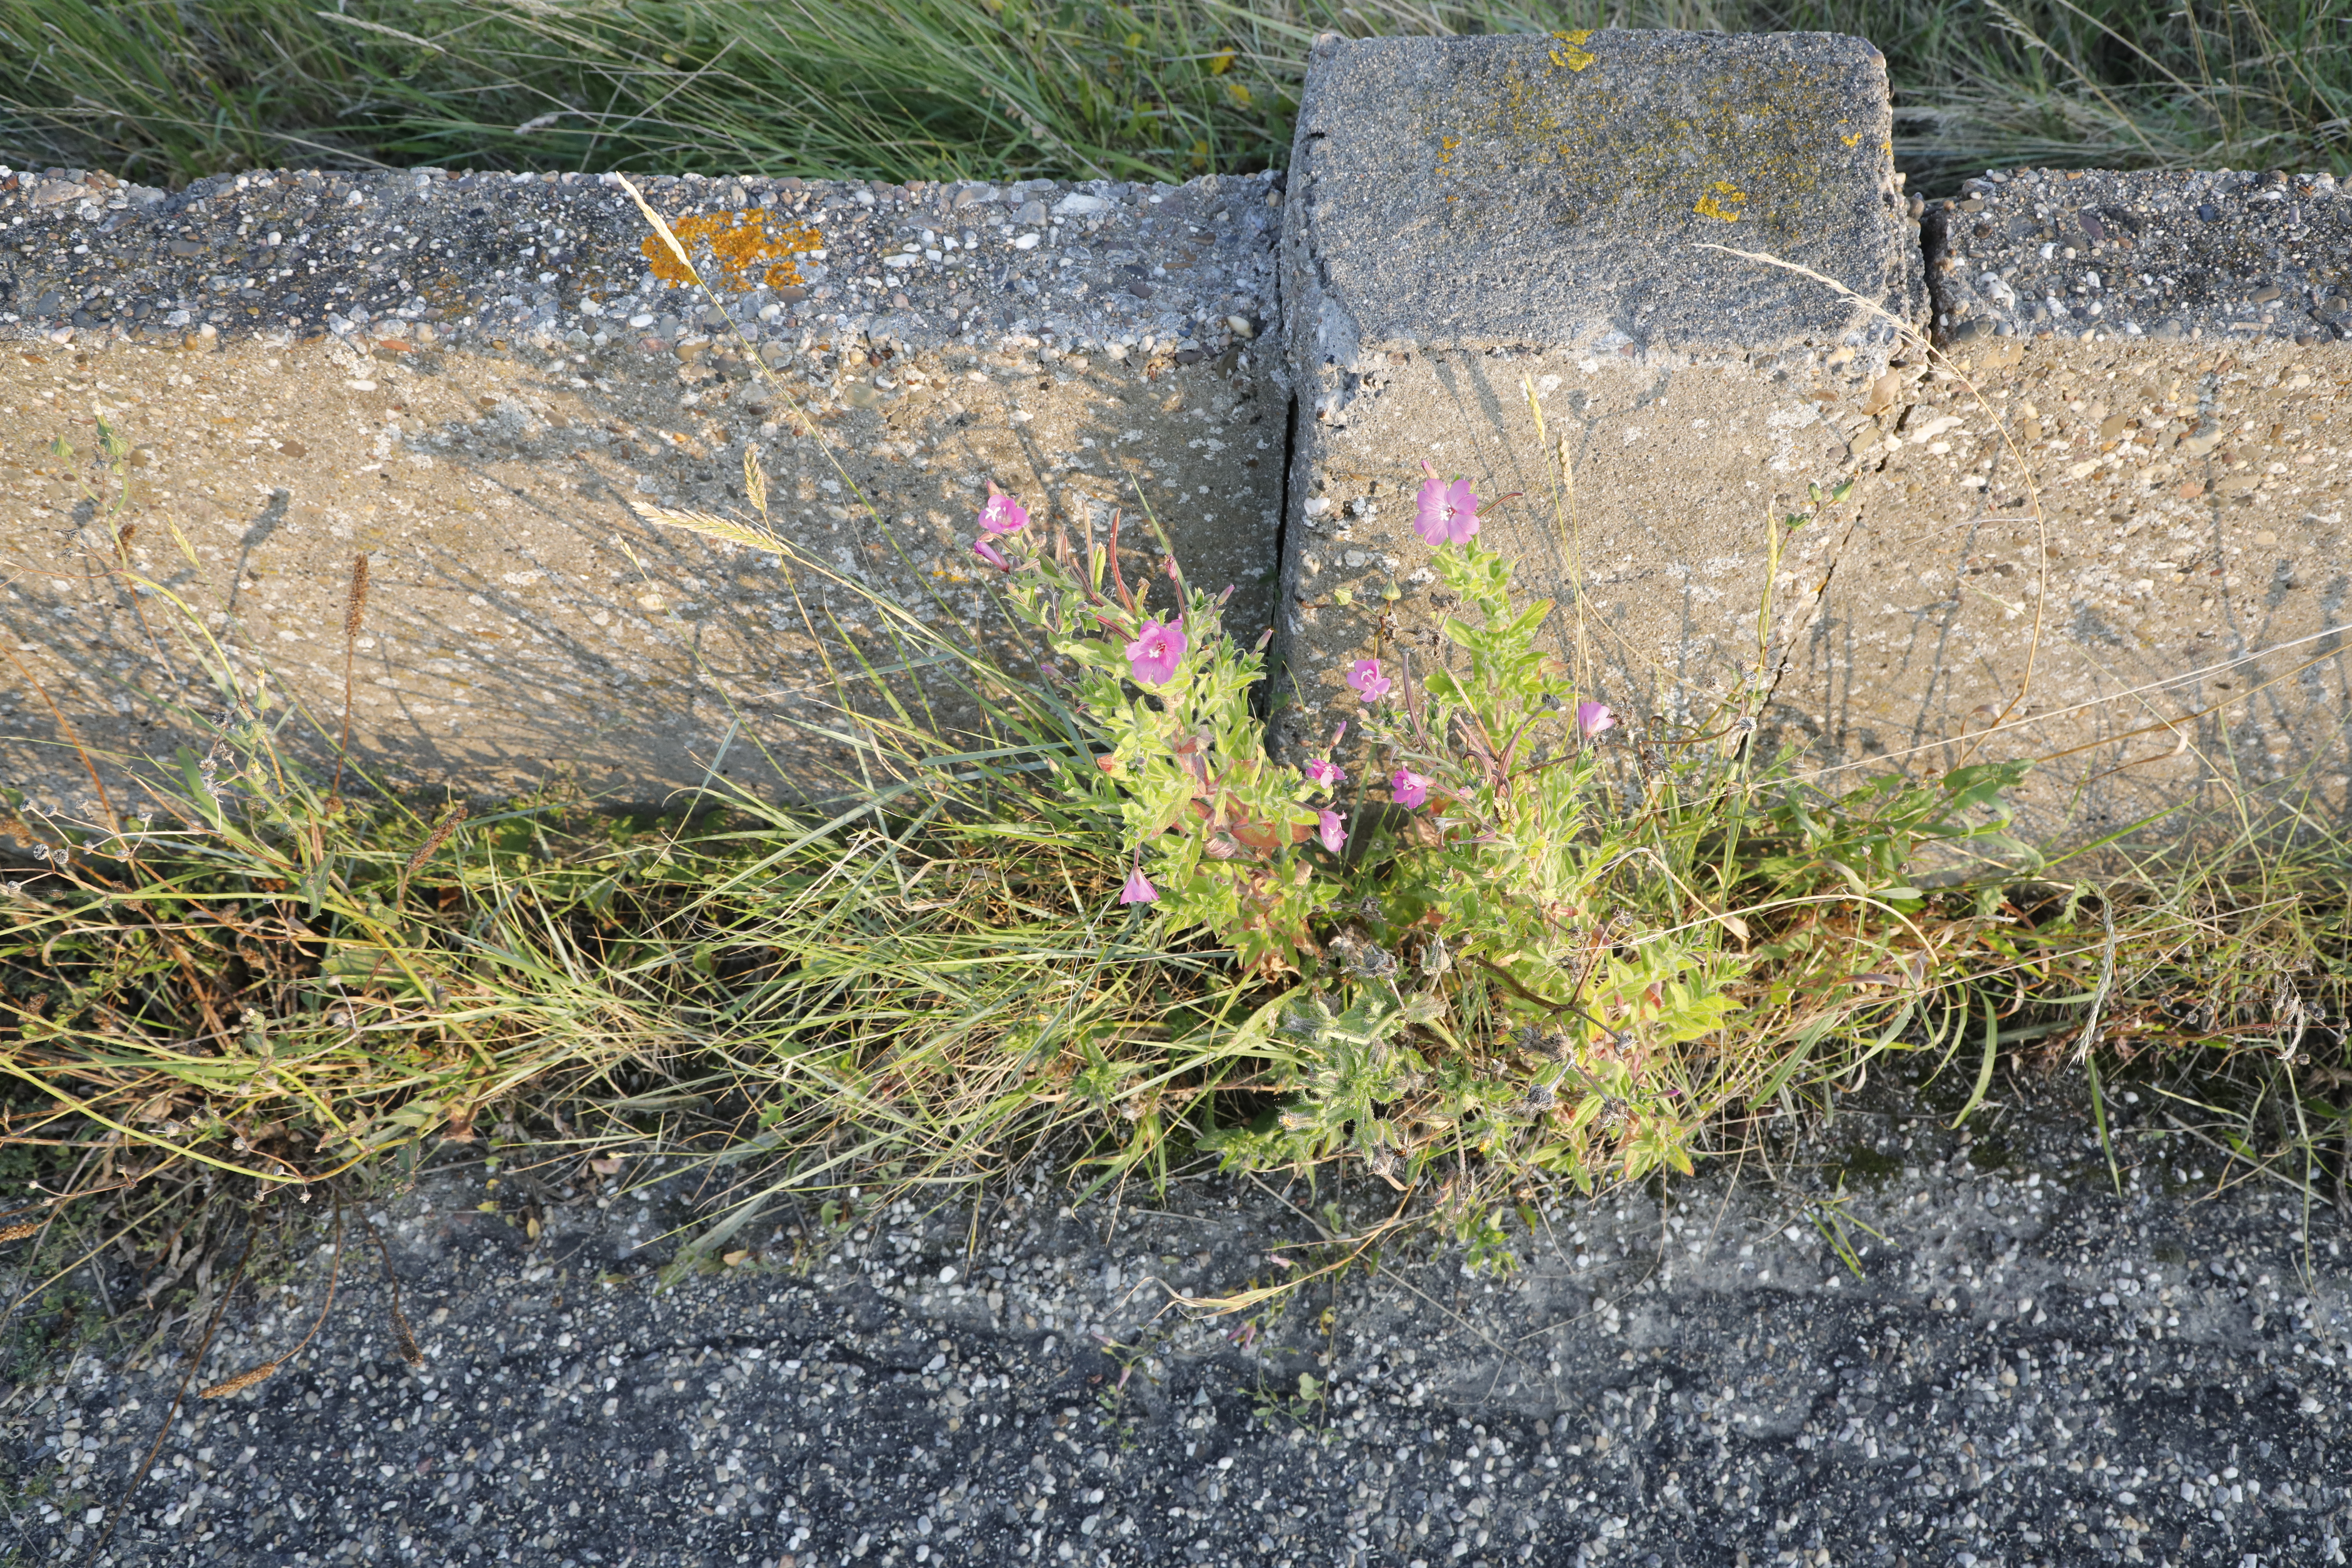
Plant species: Epilobium hirsutum